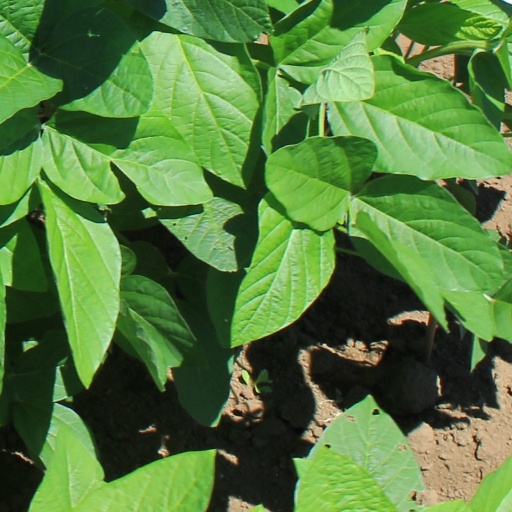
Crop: soybean